Michele Morosini

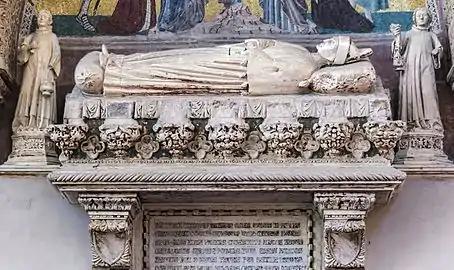
His tomb in San Zanipolo.

Michele Morosini (1308 – 16 October 1382) was the 61st Doge of Venice, serving just 4 months from 10 June 1382 until his death on 16 October the same year.